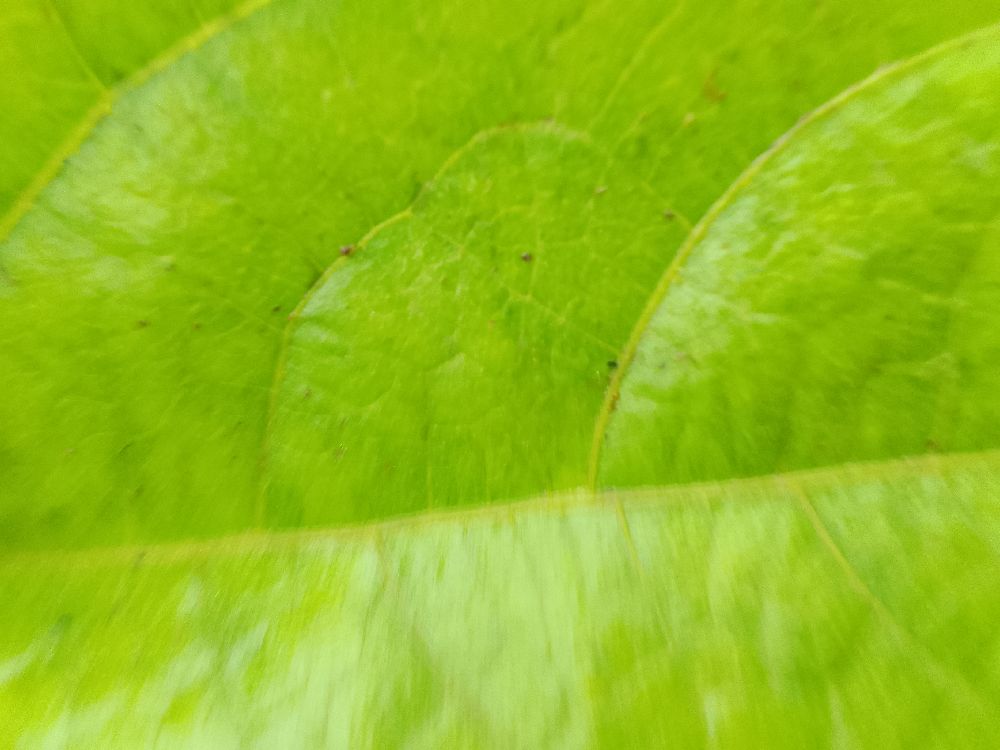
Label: healthy